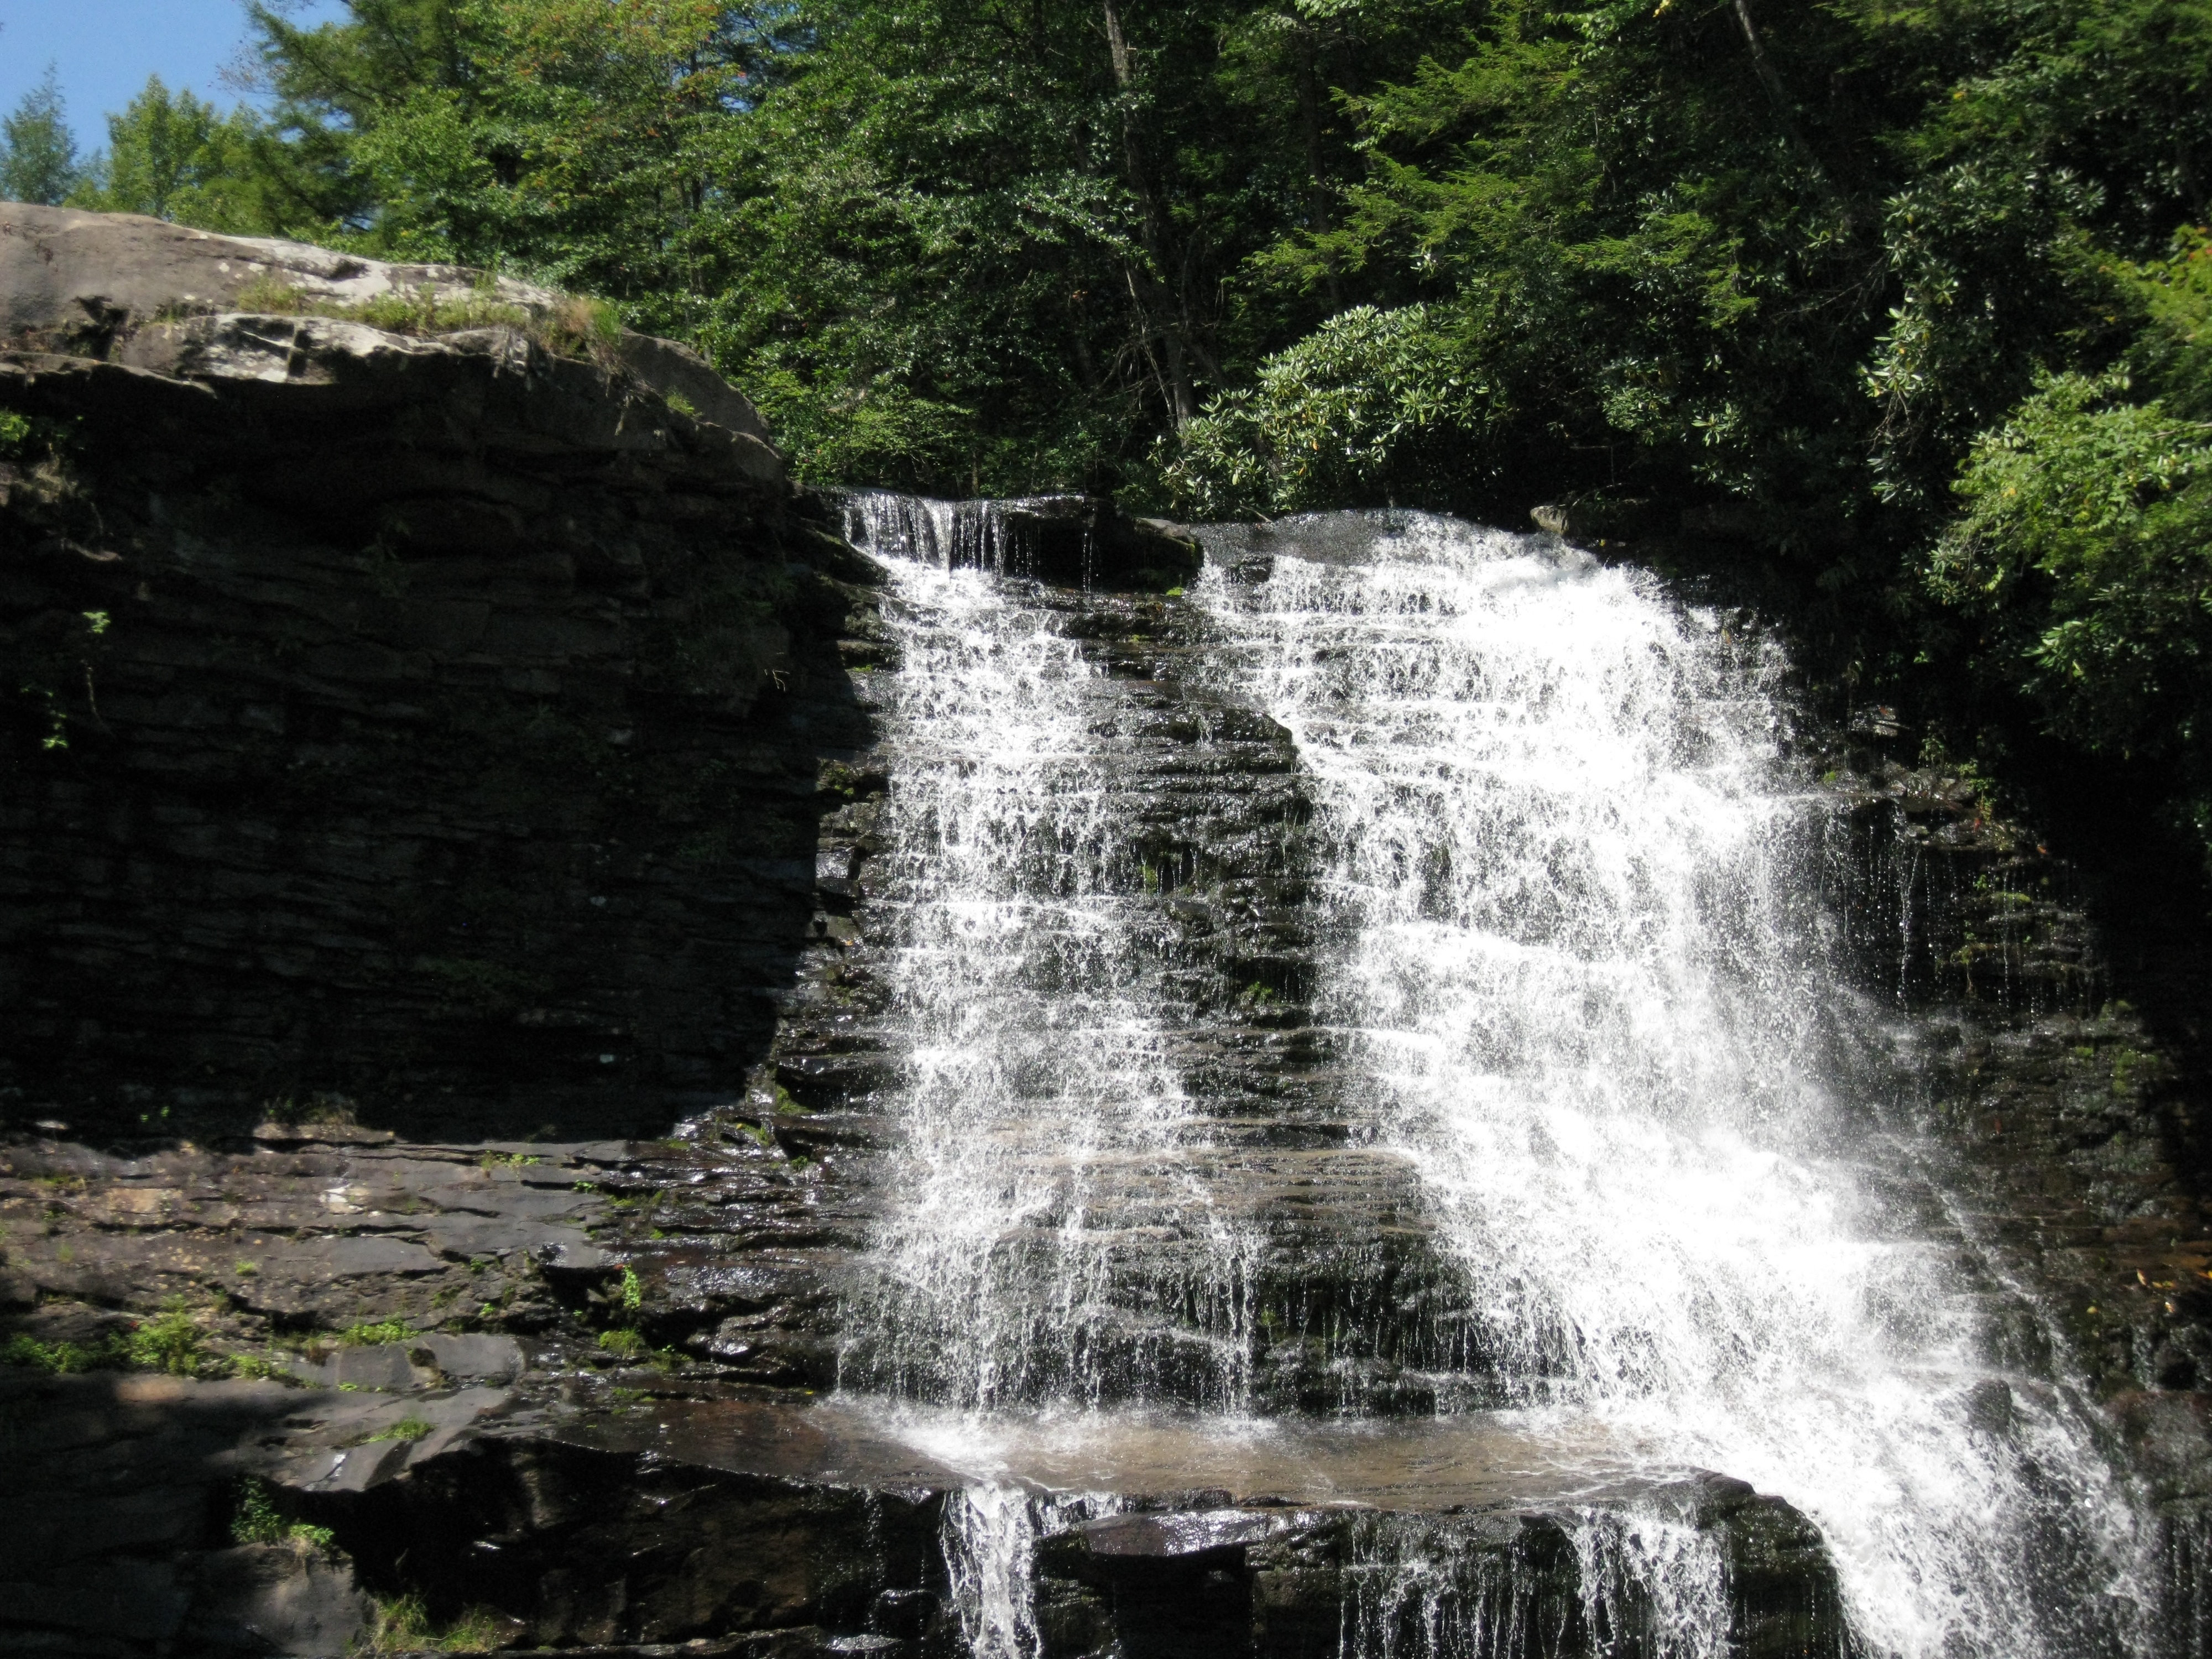
water, nature, rock, waterfall, stream, body of water, wasserfall, water feature, watercourse, maryland